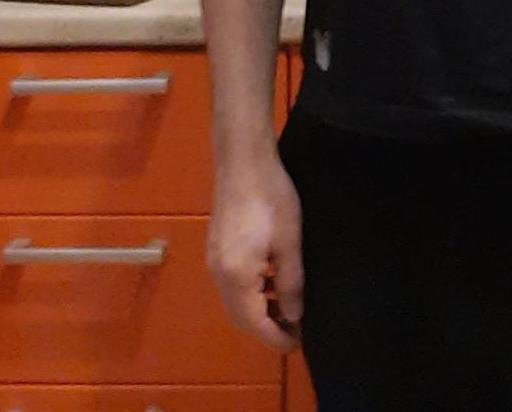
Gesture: no_gesture